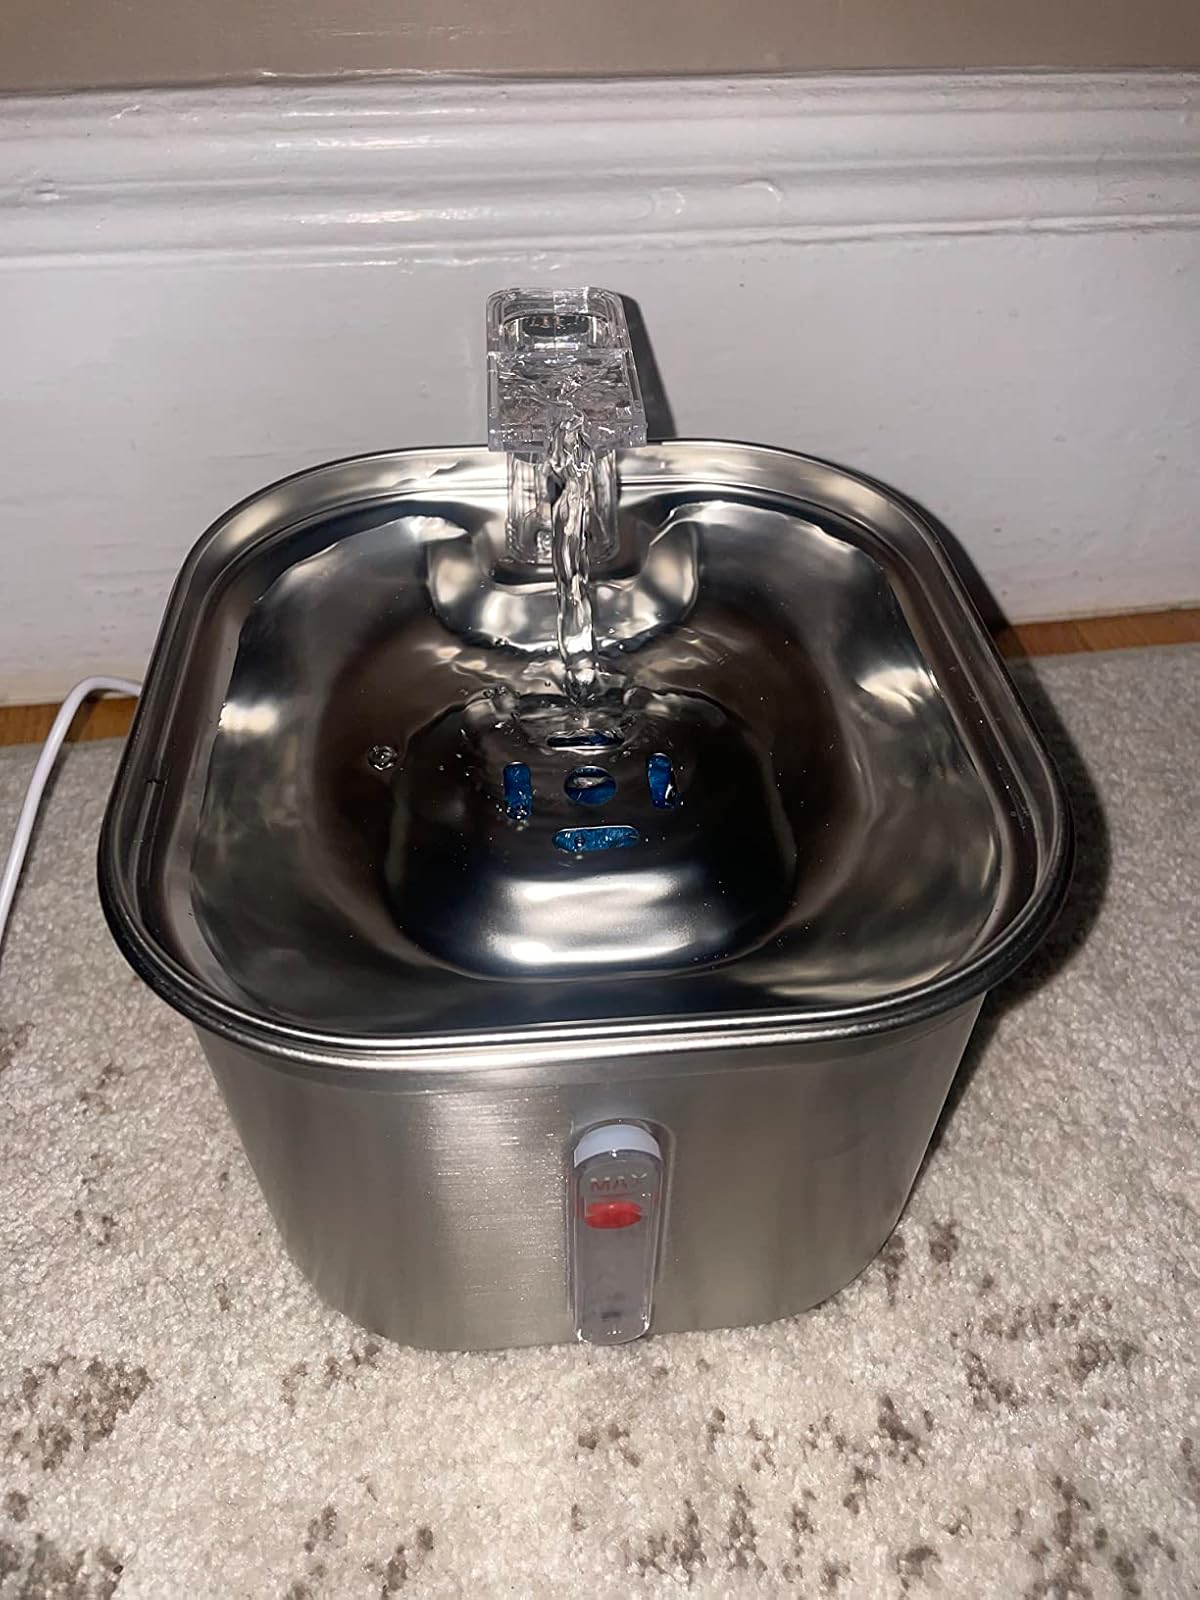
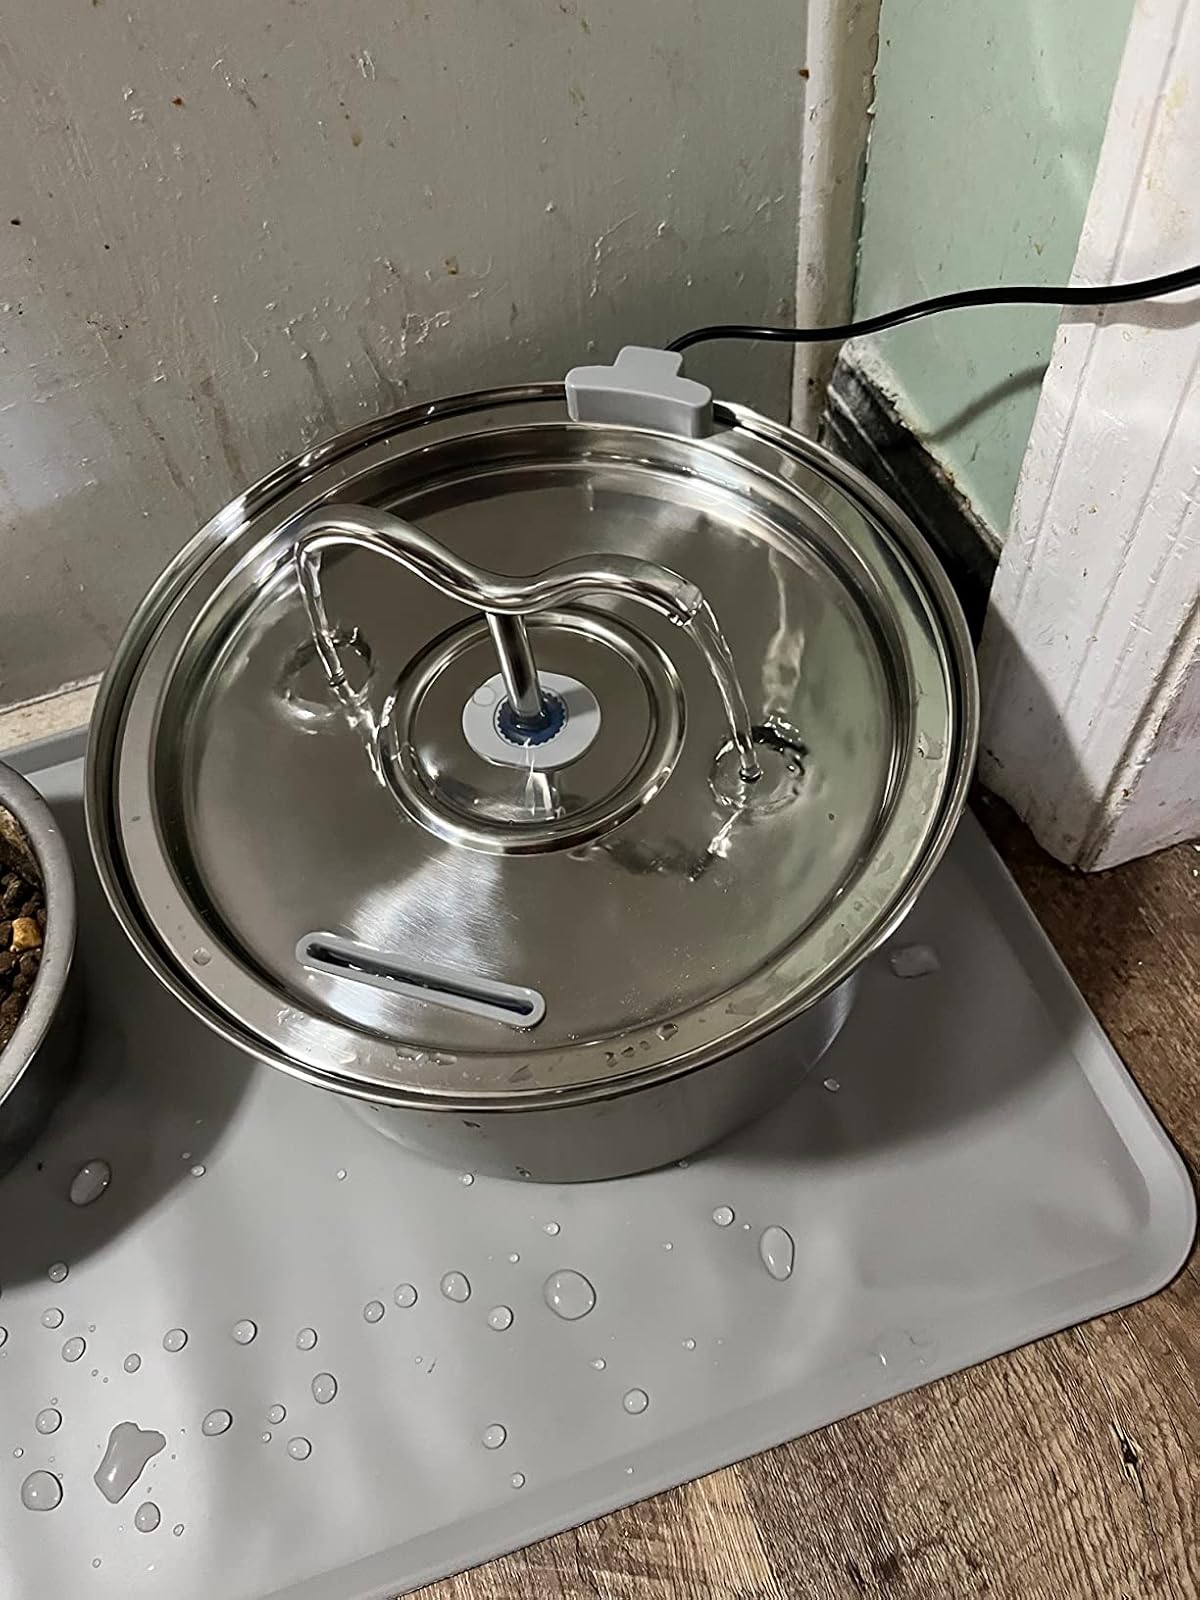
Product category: items_bowl
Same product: no